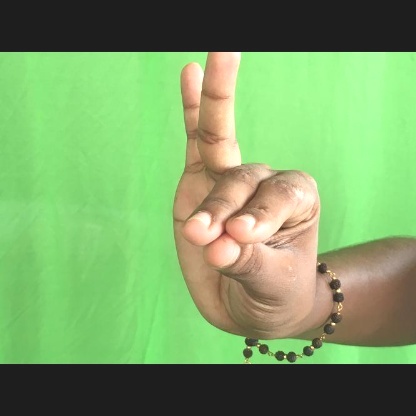
Mudra: Katakamukha